Tulip Siddiq

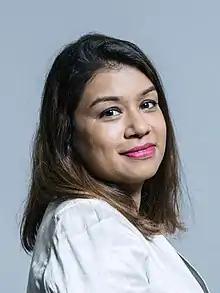
Official portrait, 2017

Tulip Rizwana Siddiq (born 16 September 1982) is a British–Bangladeshi politician who has been the Member of Parliament (MP) for Hampstead and Highgate, previously Hampstead and Kilburn, since 2015. She served as Economic Secretary to the Treasury and City Minister from 9 July 2024 until her resignation on 14 January 2025, following allegations of misconduct.